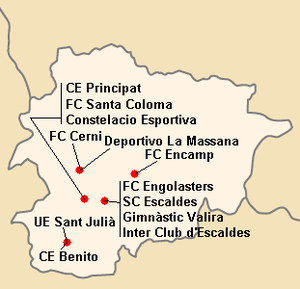
Répartition des clubs en Divisio 1A 1998-1999.
La saison 1998-1999 de Divisió 1A est la quatrième édition de la première division andorrane.